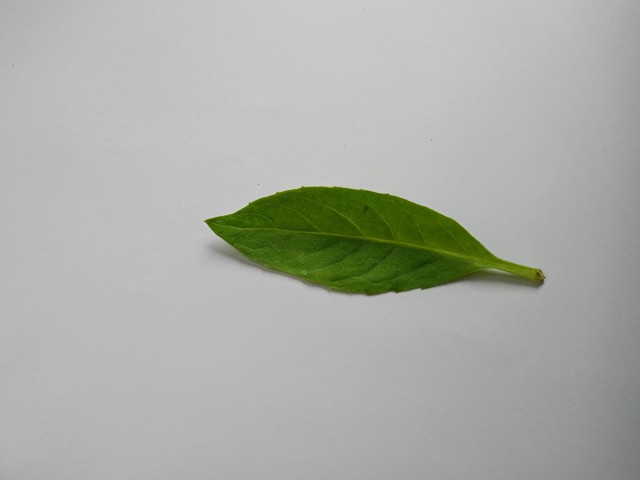
Plant: gainura